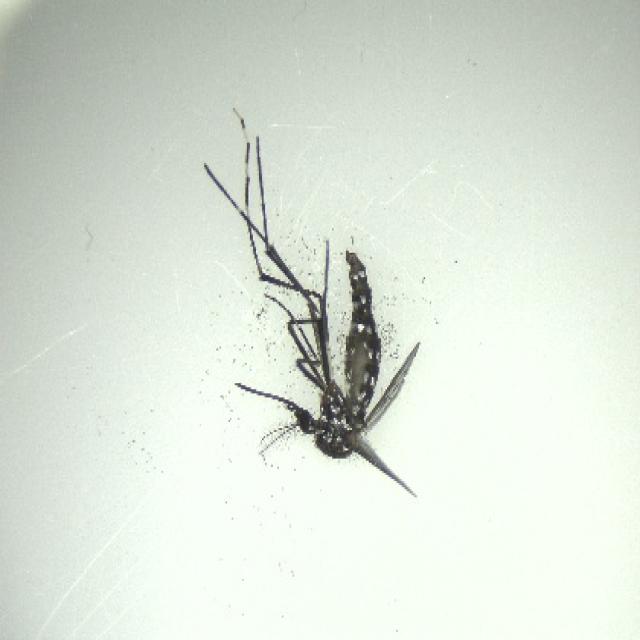
Species: aedes_albopictus